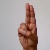
The image shows a hand gesture representing the letter 'U' in Indian Sign Language.